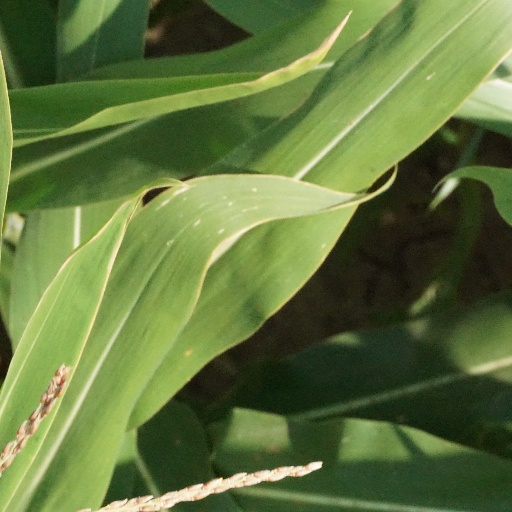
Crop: maize; corn